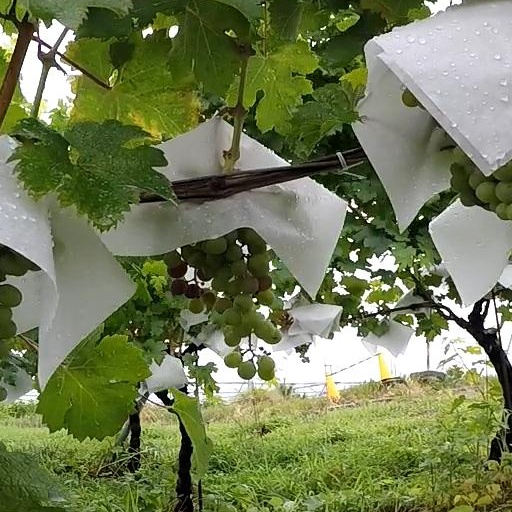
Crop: grape